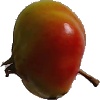
Label: Apple Red Yellow 2